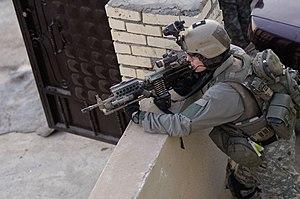
Les Rangers sont des fantassins d'élite de l'Armée de terre des États-Unis. Ce terme est utilisé pour désigner d'une part les soldats membres d'une unité portant le nom de Ranger, et d'autre part ceux qui sortent qualifiés de la Ranger School, une école d'aguerrissement.
Le 75ᵉ régiment de rangers est l'une des forces spéciales de l’US Army.